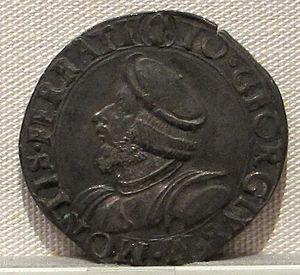
Jean Georges de Montferrat, également connu sous le nom de Jean Georges Paléologue né le 20 janvier 1488 et mort le 3 juillet 1533, est un noble de la Renaissance.